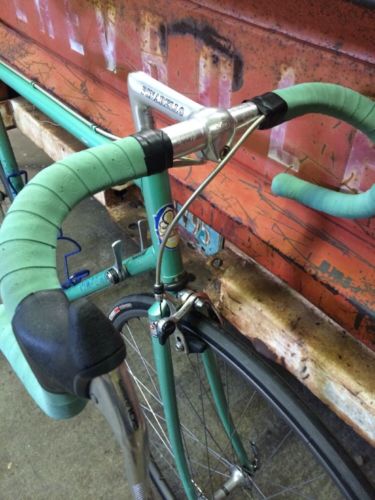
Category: bicycle